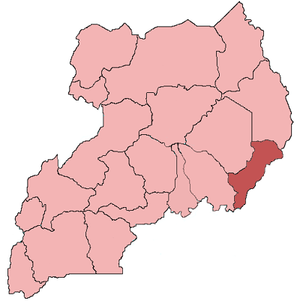
L'archidiocèse de Tororo est un territoire ecclésial sous la juridiction de l'Église catholique dont le siège est à Tororo en Ouganda. Son archevêque actuel est Mᵍʳ Denis Kiwanuka Lote.